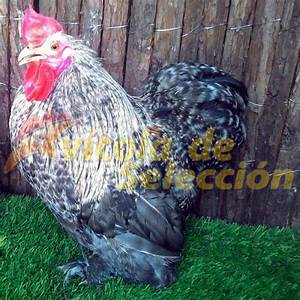
Label: chicken